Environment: real
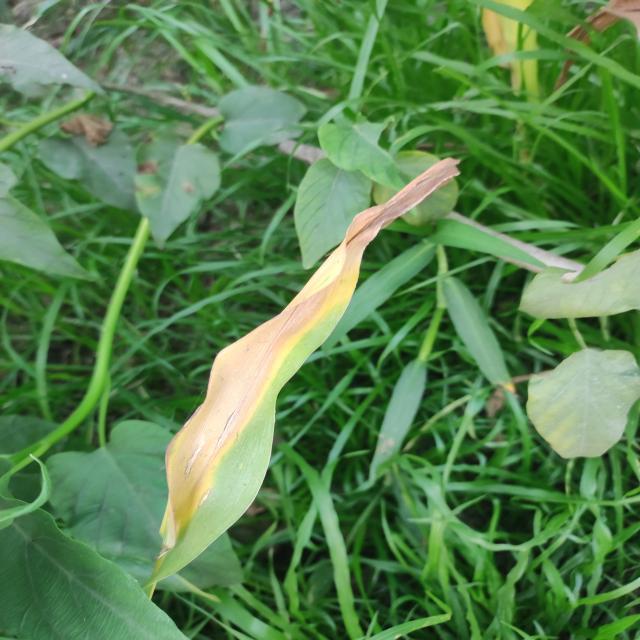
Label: potassium_deficiency